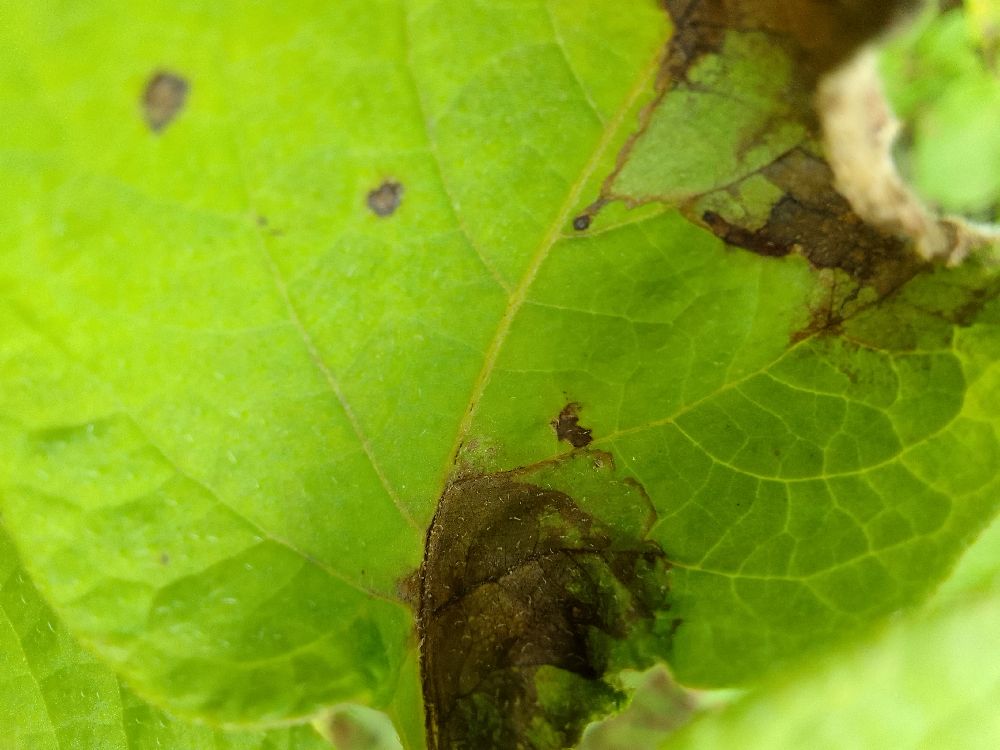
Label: Late blight